Stonebridge at Potomac Town Center

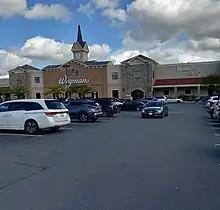
Wegmans in Stonebridge PTC

Construction of Stonebridge first began in 2007, with the flagship store Wegmans opening in 2008 at the northern end. With completion of construction nearing, the grand opening of the shopping center was in 2012, with some businesses remaining under construction.